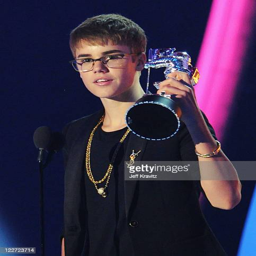
pop artist speaks onstage during awards at theater